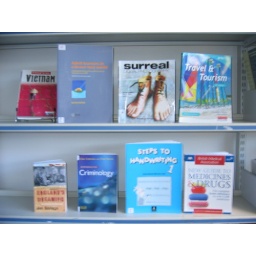
Move your mouse over each book cover and click on the link to search the library catalogue.